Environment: lab
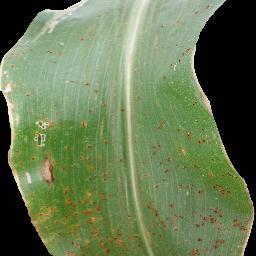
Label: common_rust